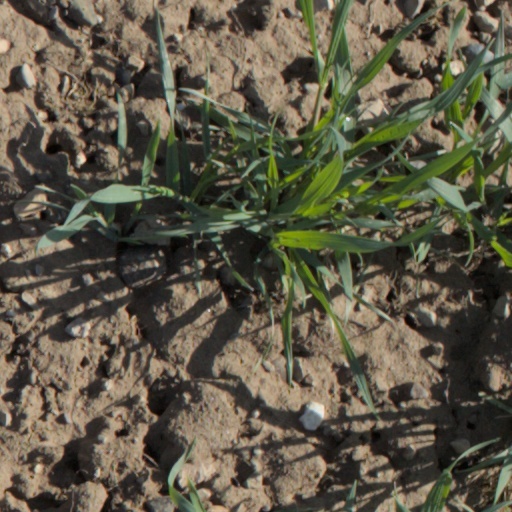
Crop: wheat